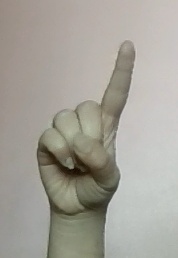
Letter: bb